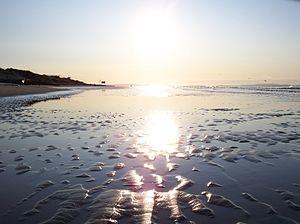
Pendine Sands est une plage de 11 km de longueur sur les rives de la baie de Carmarthen, à la côte sud du pays de Galles. Elle s'étend de Gilman Point à l'ouest et Laugharne Sands à l'est. Le village de Pendine est proche de l'extrémité ouest de Pendine Sands.
John Godfrey Parry-Thomas, né le 6 avril 1884 à Wrexham et mort le 3 mars 1927 à Pendine Sands, était un pilote automobile britannique ingénieur de formation détenteur de records de vitesse terrestre homologués, le premier à décéder lors de sa tentative contre le record.